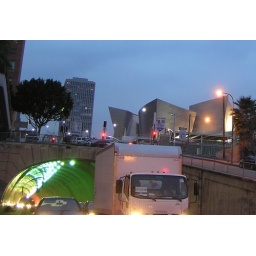
Walt disney concert hall from hill street at the 2nd street tunnel in downtown los angeles california